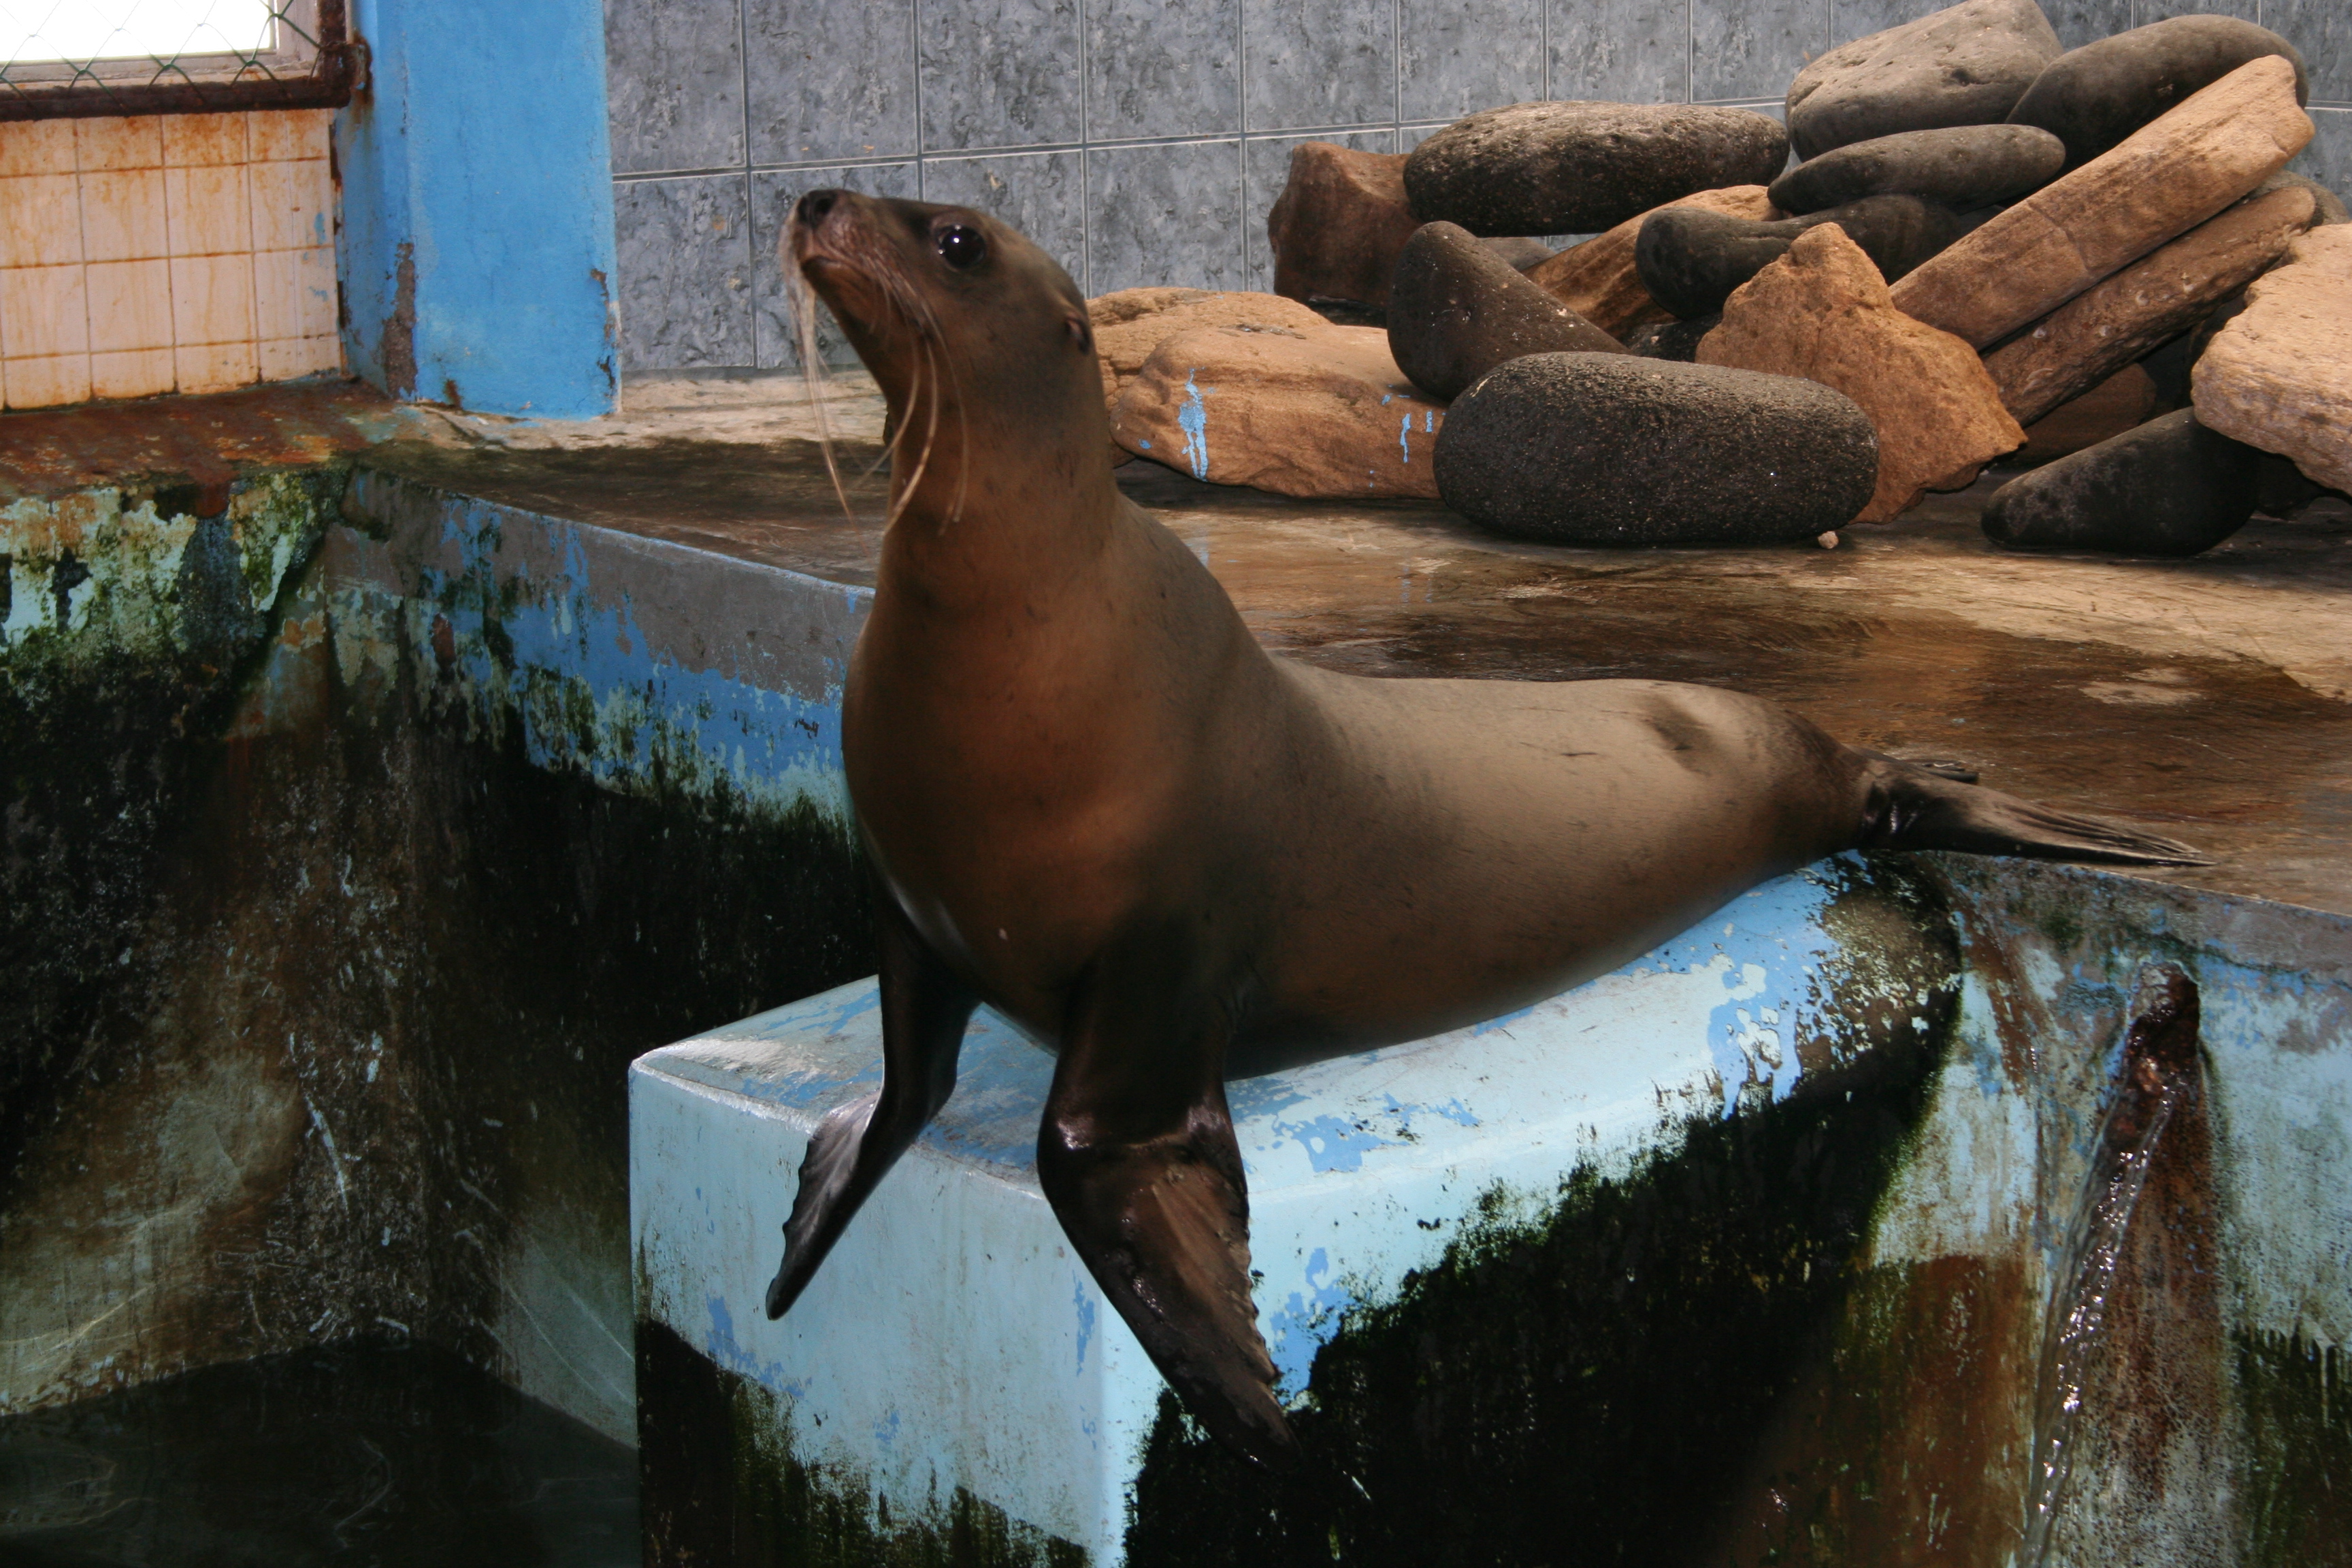
wildlife, zoo, mammal, fauna, art, mexico, seals, rockypt, marine mammal